James Collins Hawker

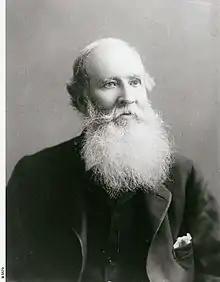

James Collins Hawker (1821-1901) was an English-born explorer, surveyor, diarist and pastoralist of South Australia, aide-de-camp to Governor George Gawler, and subsequently Comptroller of H.M. Customs at Port Adelaide.